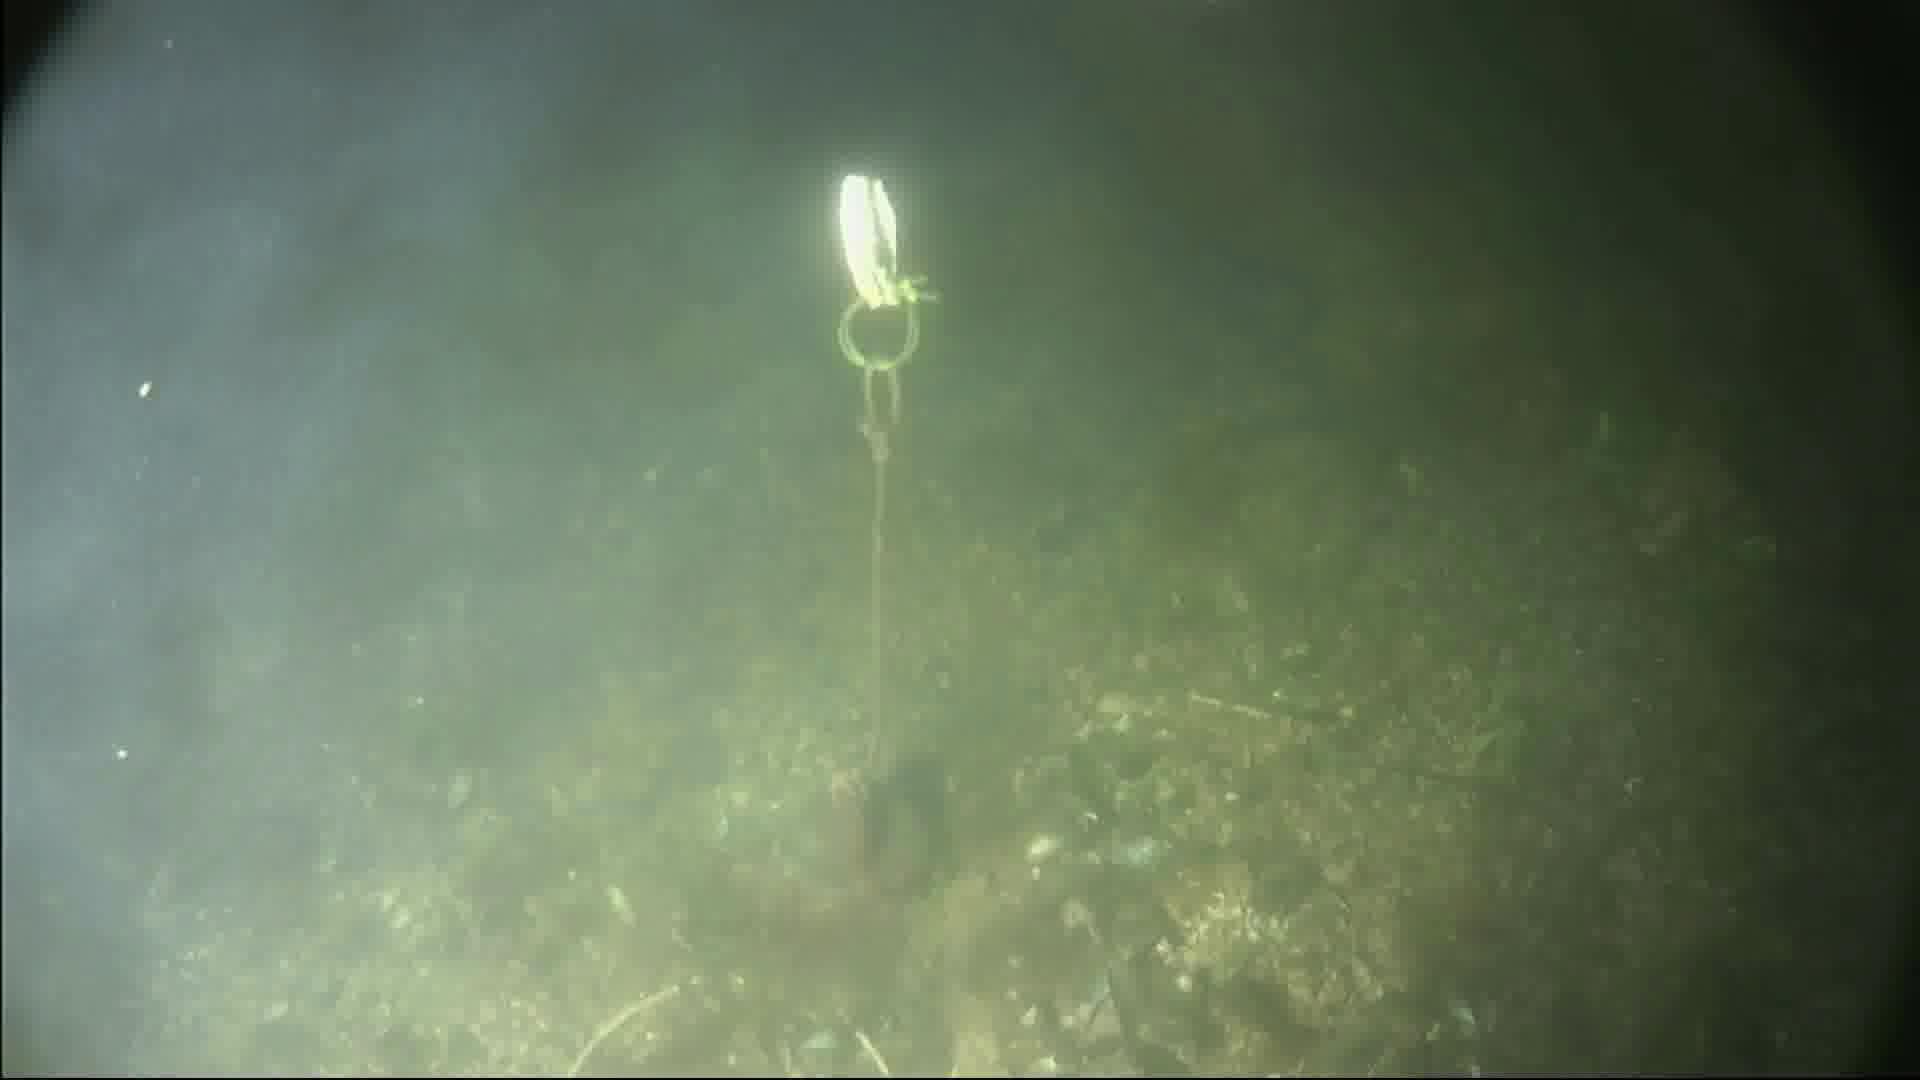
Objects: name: crab